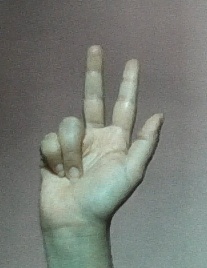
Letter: al